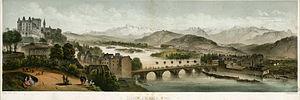
Fait partie d'un recueil comprenant 13 planches dessinées et lithographiées par Gorse, chez Becquet imprimeur lithographe à Paris. La lithographie numérotée 1 est double. Ancely, René (1876 - 1966). Possesseur
Alexander Taylor est un médecin écossais, installé à Pau en 1837, qui a contribué à la notoriété et au développement de la ville de Pau, en publiant en 1842 un traité vantant les mérites de son climat : De l’influence curative du climat de Pau et des eaux minérales des Pyrénées sur les maladies.
Pau est une commune du sud-ouest de la France, préfecture du département des Pyrénées-Atlantiques en région Nouvelle-Aquitaine.
L’appellation des Horizons Palois correspond au classement et à l'inscription d'un ensemble de 17 sites composant le panorama visible depuis Pau. Cette protection a permis de maintenir la vision qu'offre la ville belvédère de Pau sur la chaîne des Pyrénées, sur les coteaux de Jurançon et sur la plaine du gave de Pau.